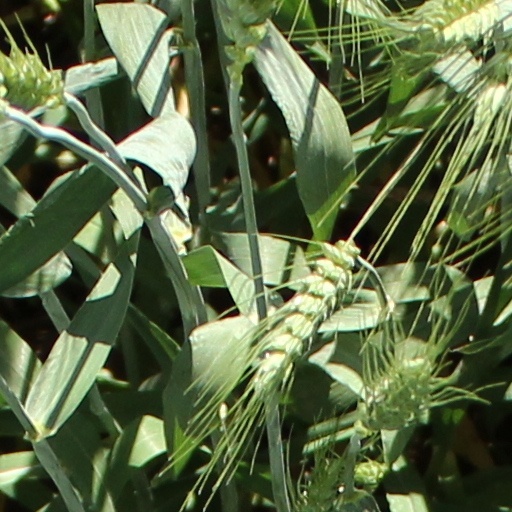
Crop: wheat